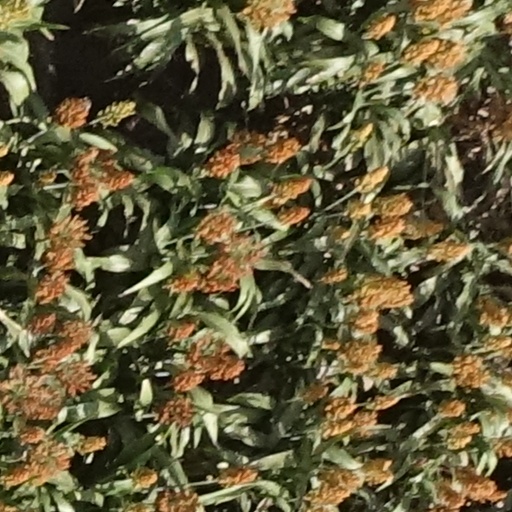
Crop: sorghum